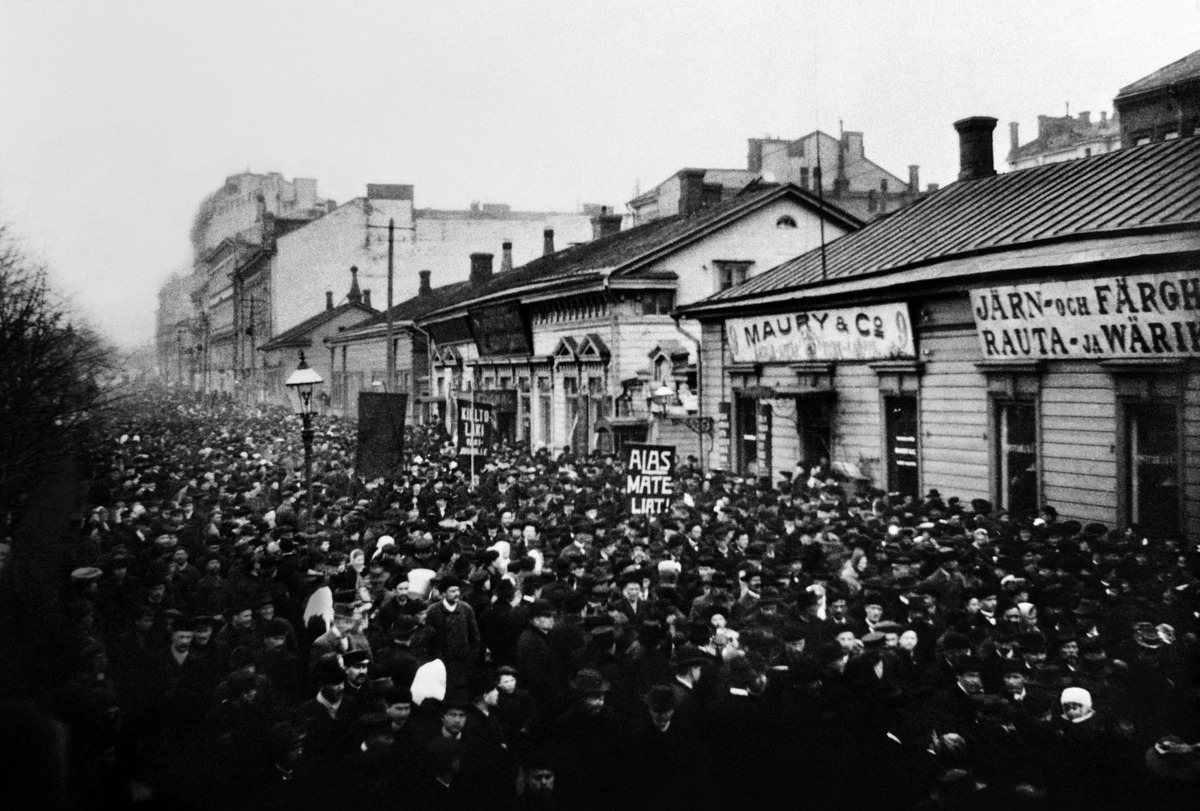
Mielenosoittajia Mikonkadulla (Maury & Co
sisällön kuvaus: Mielenosoittajia Mikonkadulla (Maury & Co. -liikkeen kohdalla) matkalla Rautatientorin kokouksesta Senaatintorille, josta he jatkoivat Säätytalon eteen odottamaan Säätyvaltiopäivien äänestyksen tuloksia. mustavalkoinen
Ajankohta: kuvausaika 1905 huhtikuu
Paikka: Suomi, Uusimaa, Helsinki, Kluuvi Helsinki, Mikonkatu 9
Aiheet: mielenosoitukset, lakot, sortovuodet